Kirsty Hume

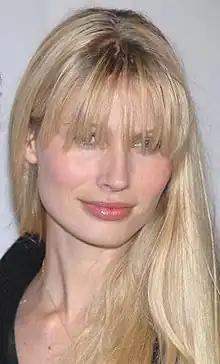
Hume at Hollywood Life Magazine’s 7th Annual Breakthrough Awards, 9 December 2007.

Kirsty Hume (born 4 September 1976) is a Scottish model who came to prominence in the 1990s.